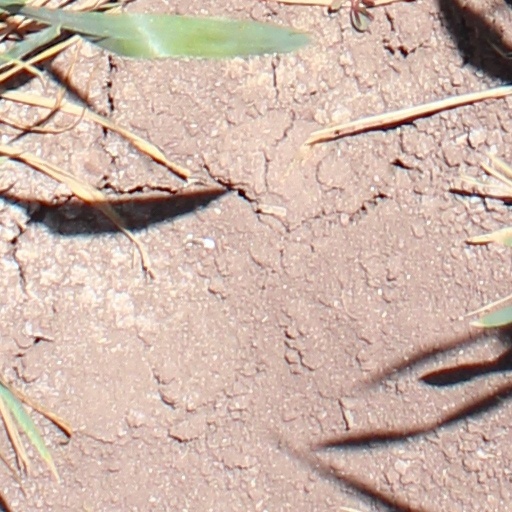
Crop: wheat